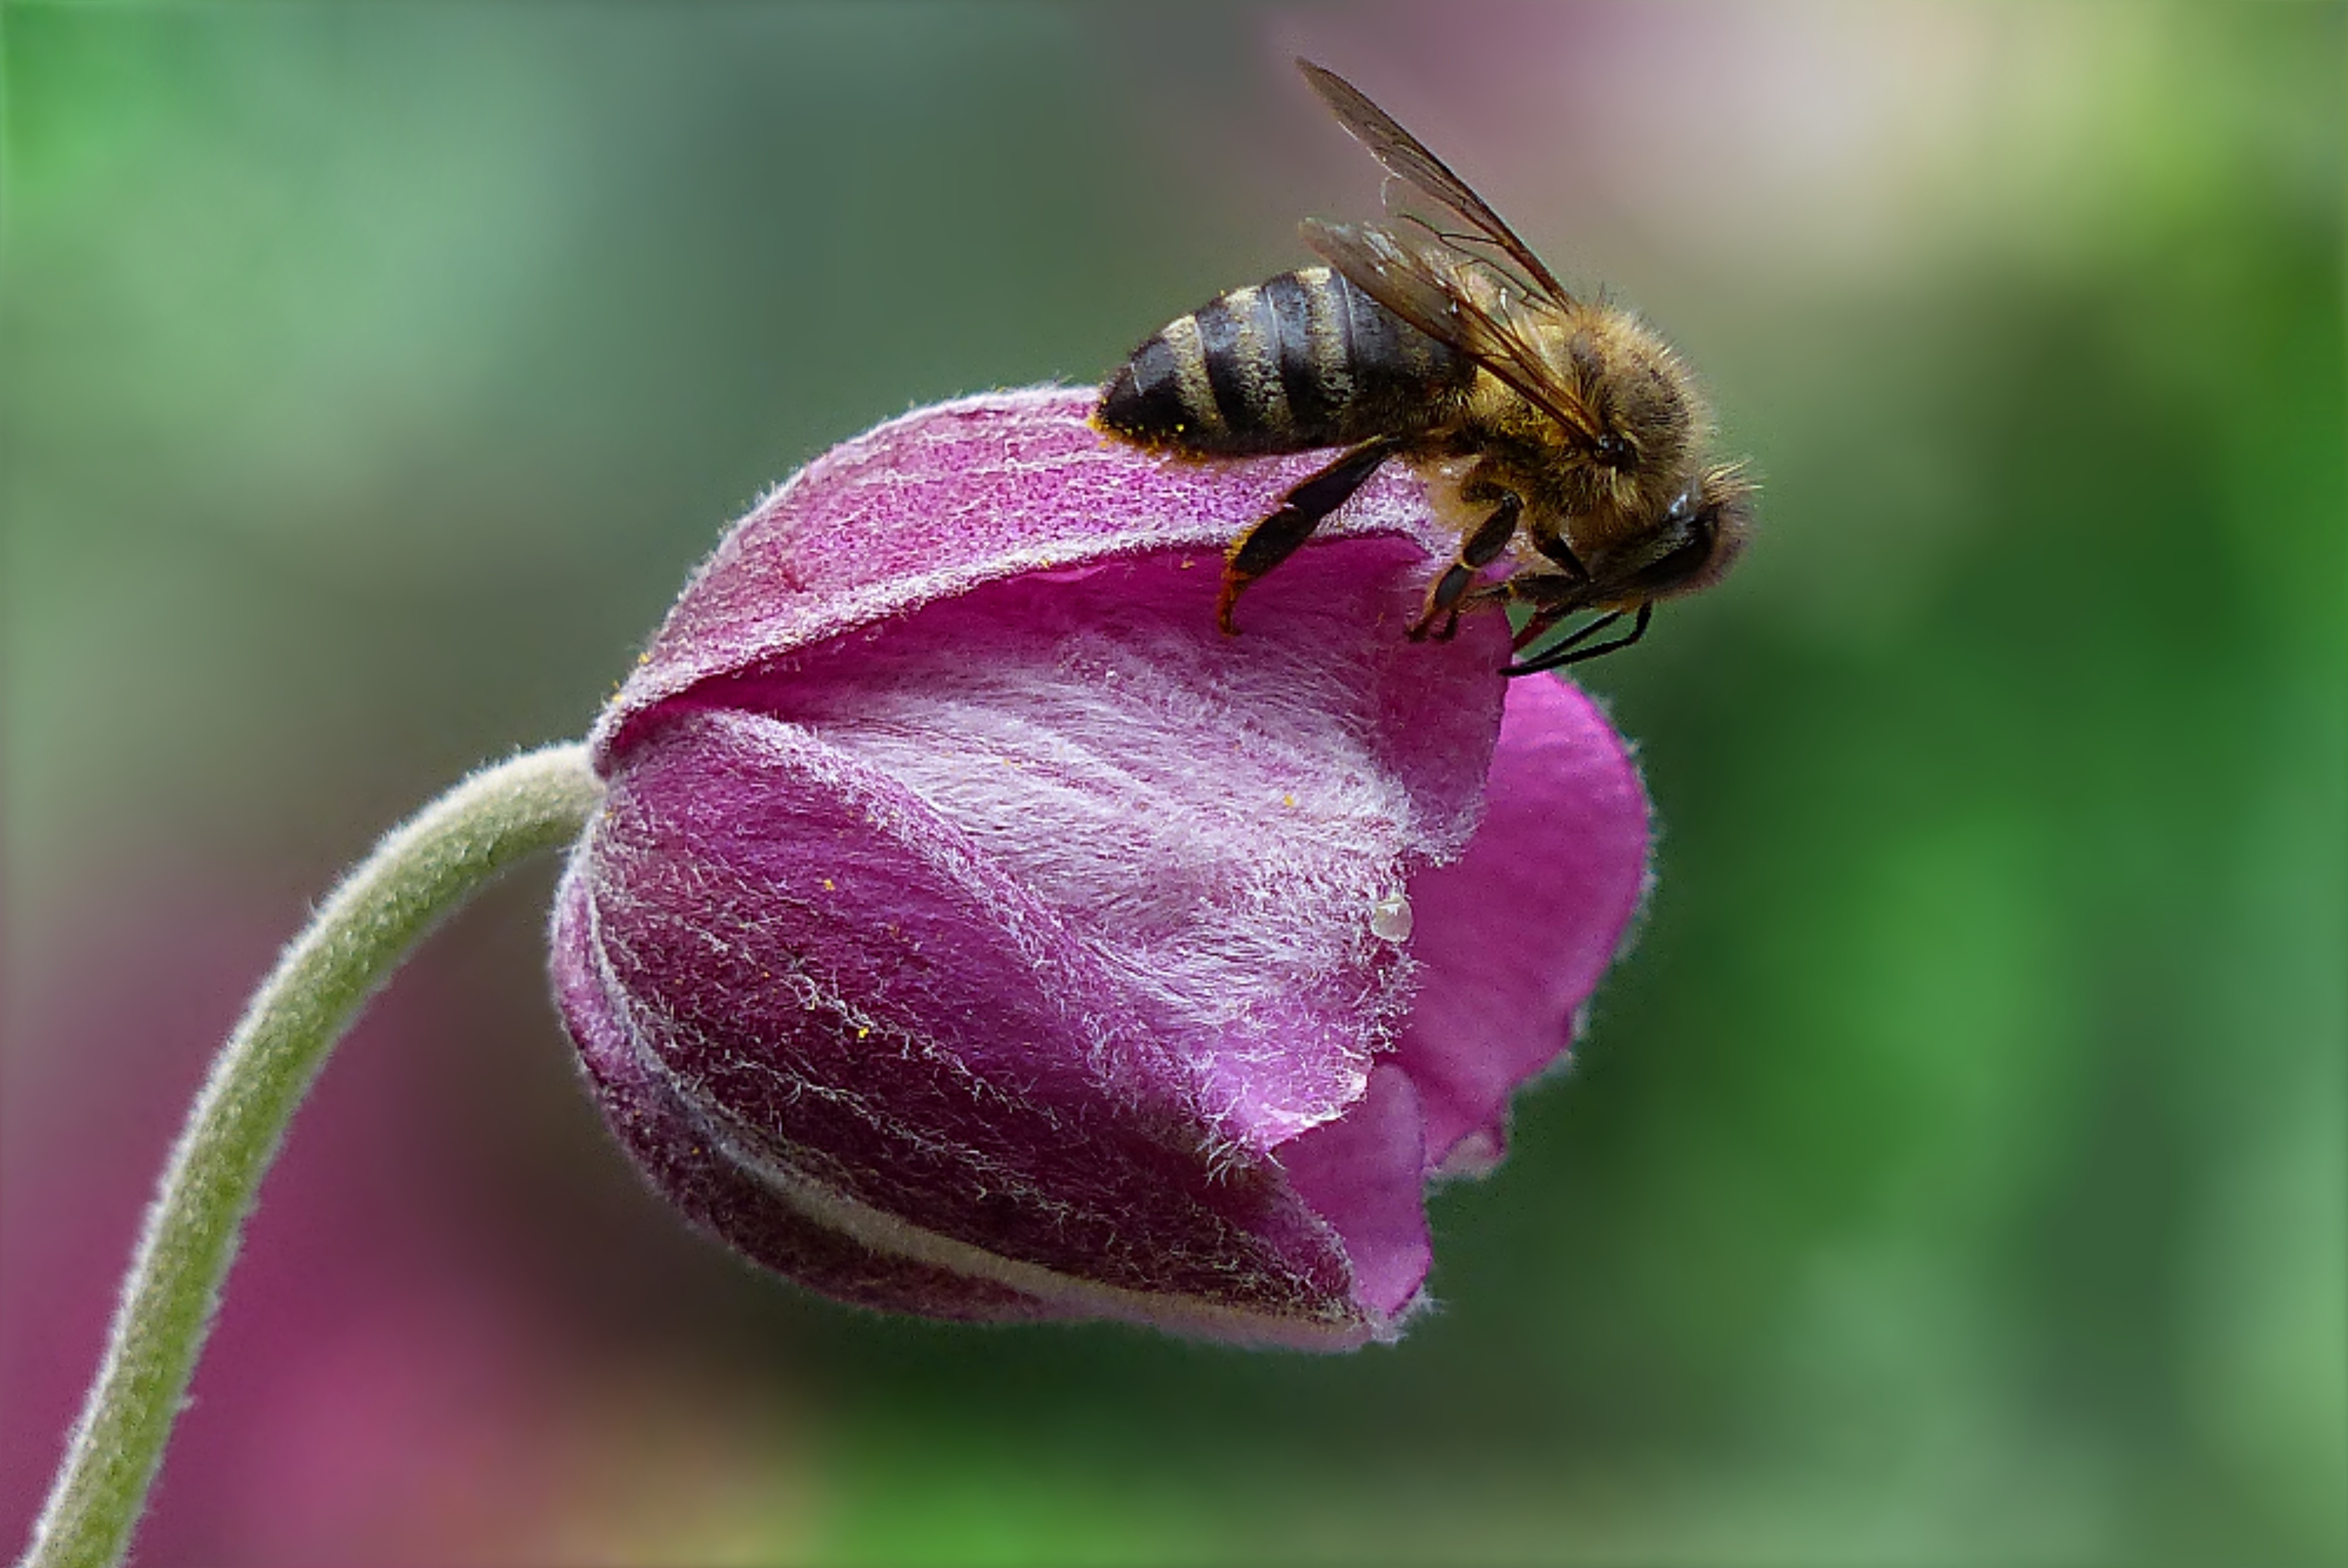
nature, blossom, plant, photography, flower, petal, pollen, insect, botany, garden, flora, fauna, invertebrate, wildflower, close up, bee, nectar, apis, macro photography, flowering plant, honey bee, plant stem, membrane winged insect